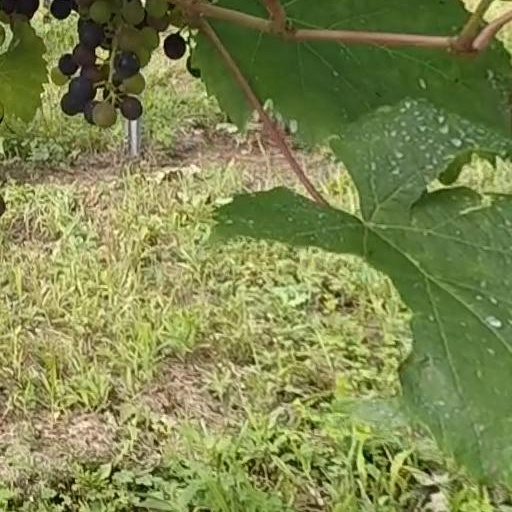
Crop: grape